Thomas E. Winn

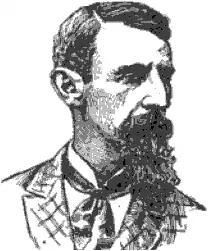

Thomas Elisha Winn (May 21, 1839 – June 5, 1925) was an American attorney and politician who served as a member of the United States House of Representatives for Georgia's 9th congressional district from 1891 to 1893.